Chilliwack City Council

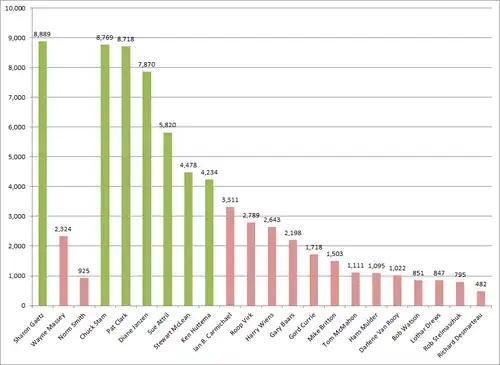
Chilliwack city council election results for 2008

A total of 7,406 ballots were cast in the 2005 election. Clint Hames ran unopposed for mayor and was acclaimed for a third term. All of the incumbent councillors were re-elected. The results were as follows: